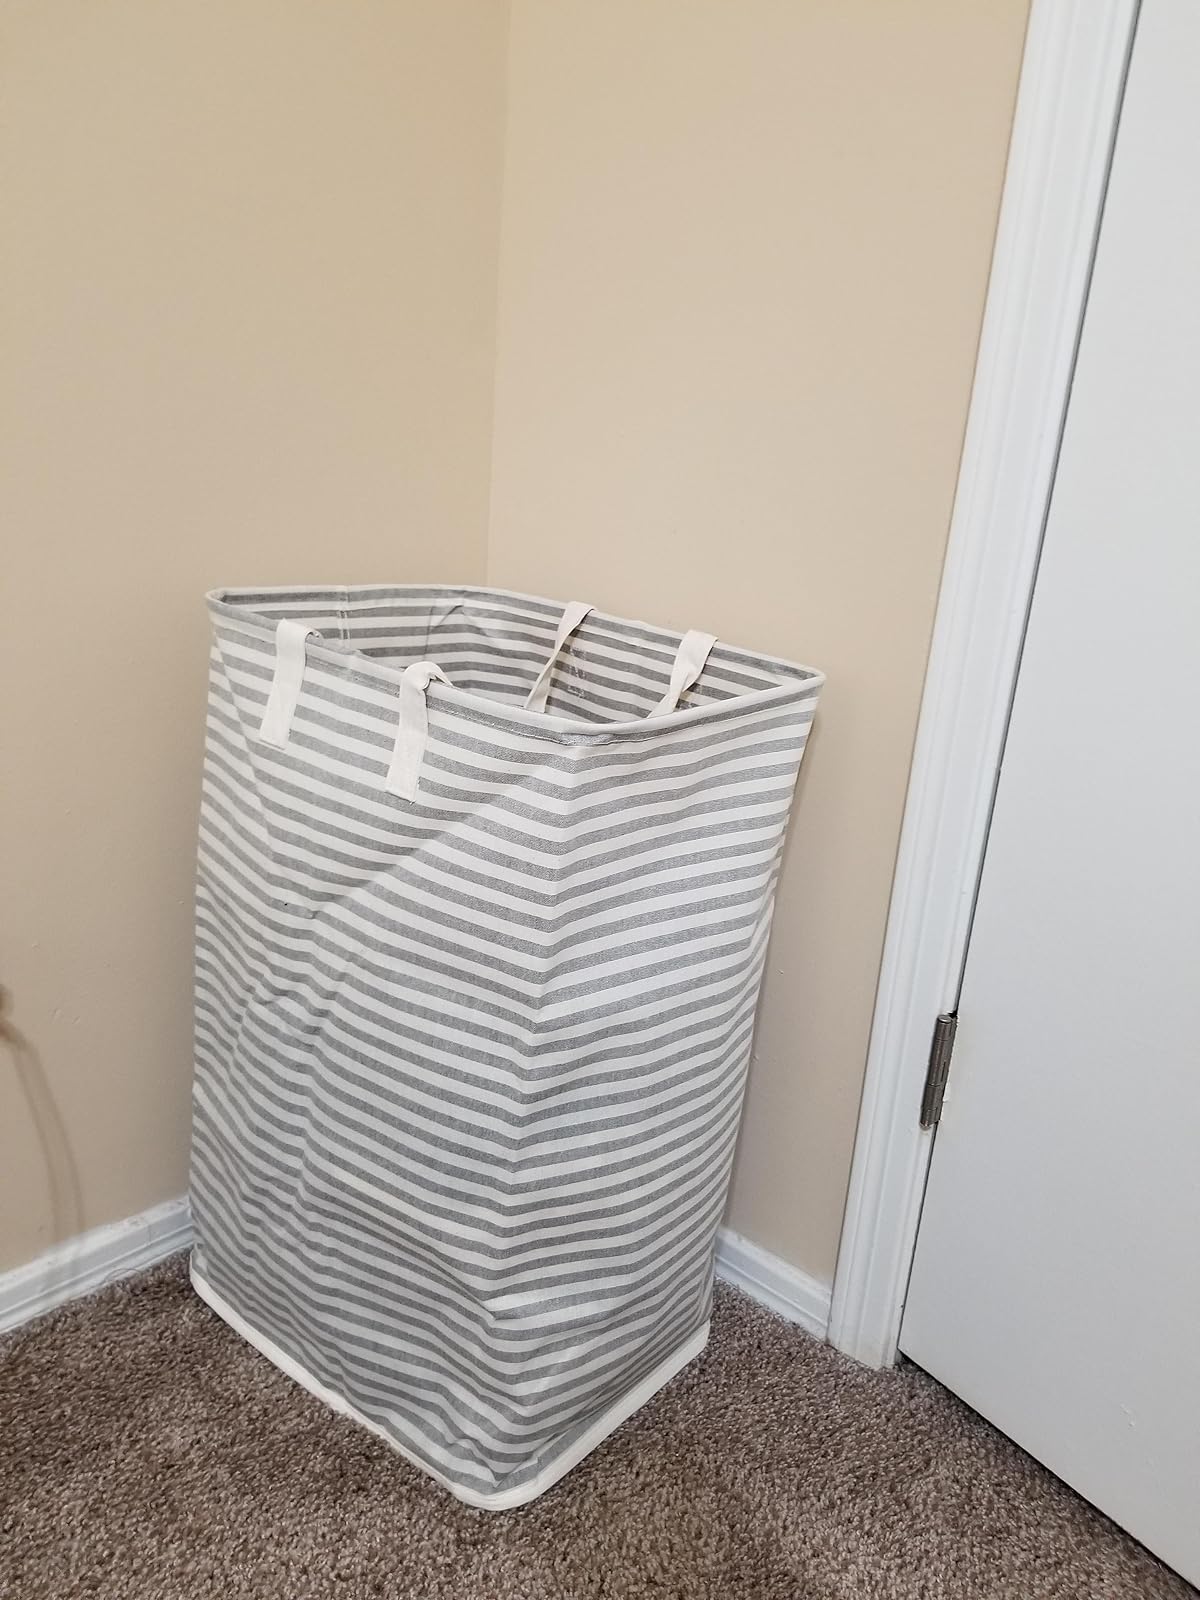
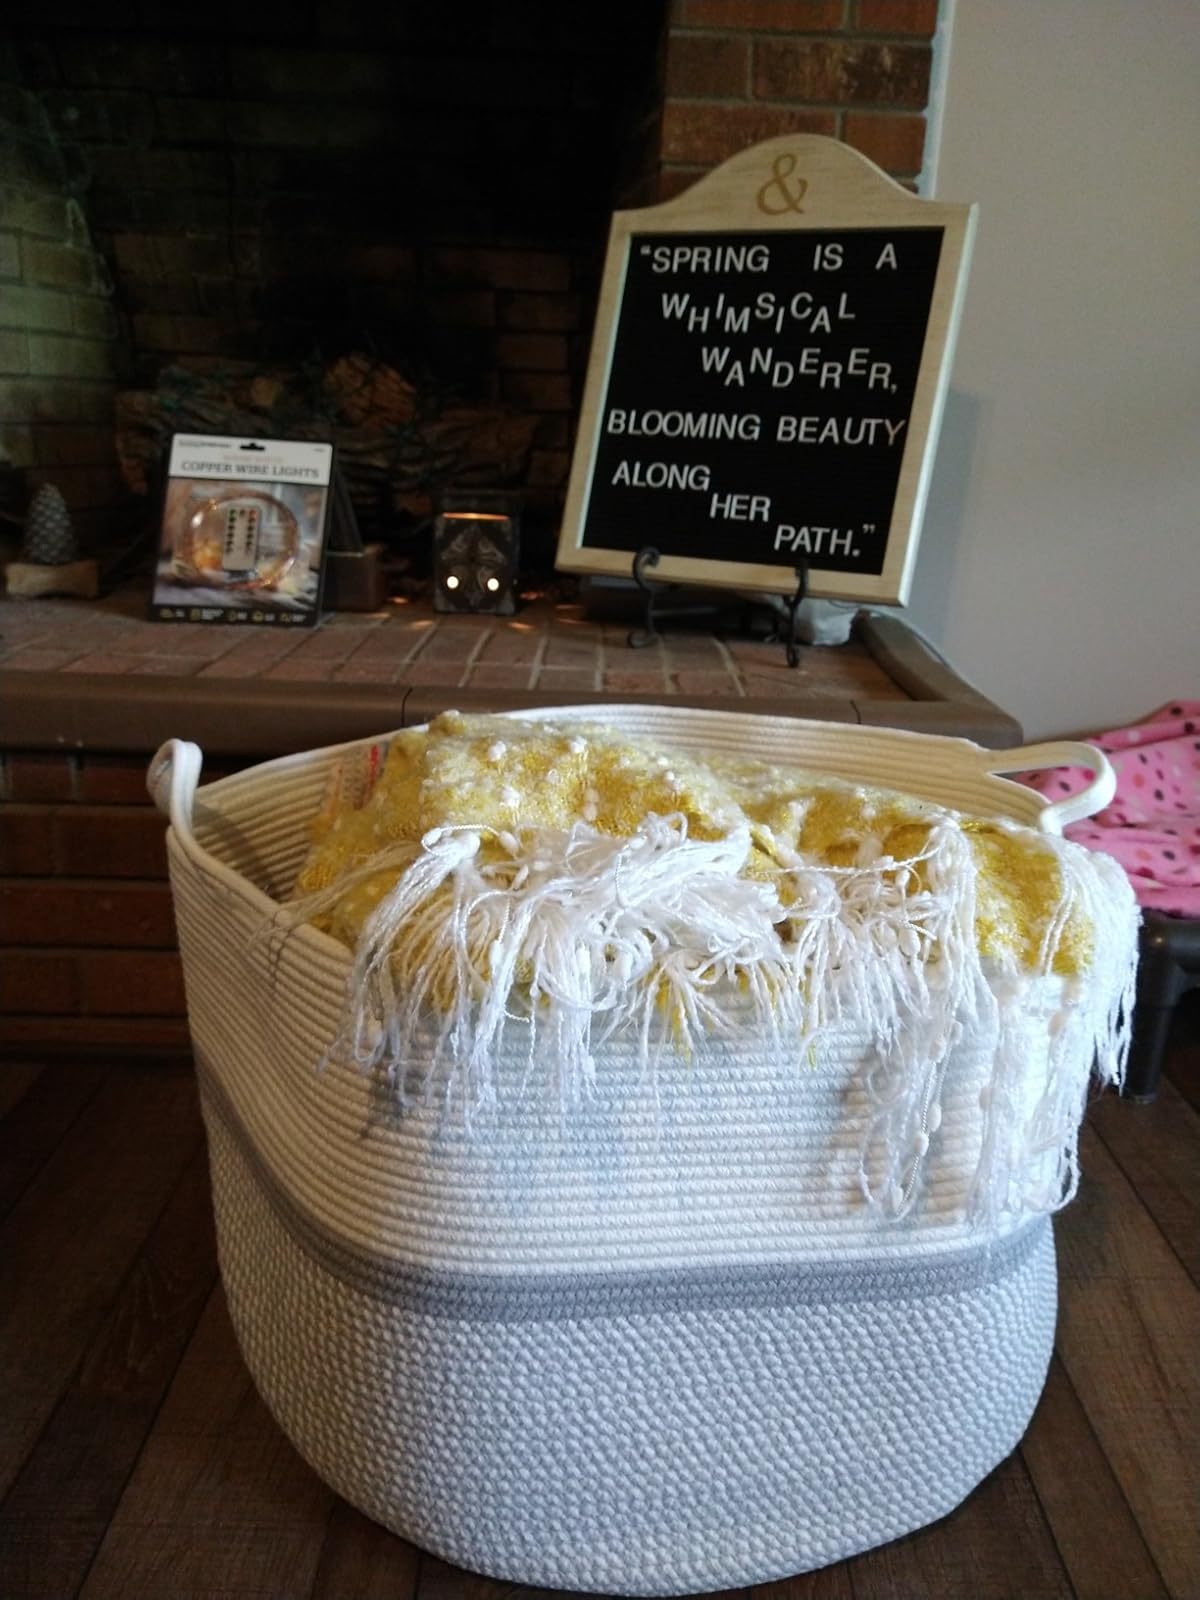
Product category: items_hamper
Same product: no